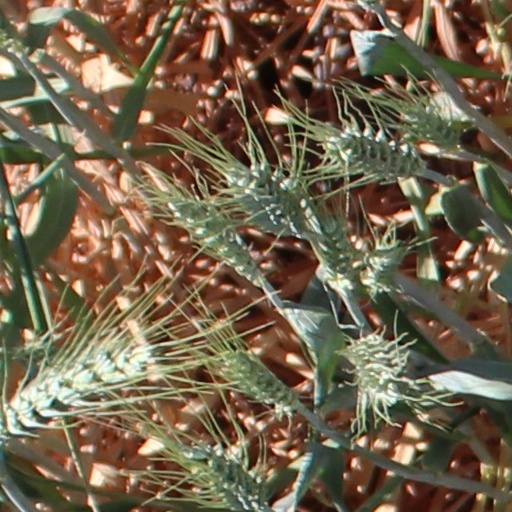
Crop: wheat